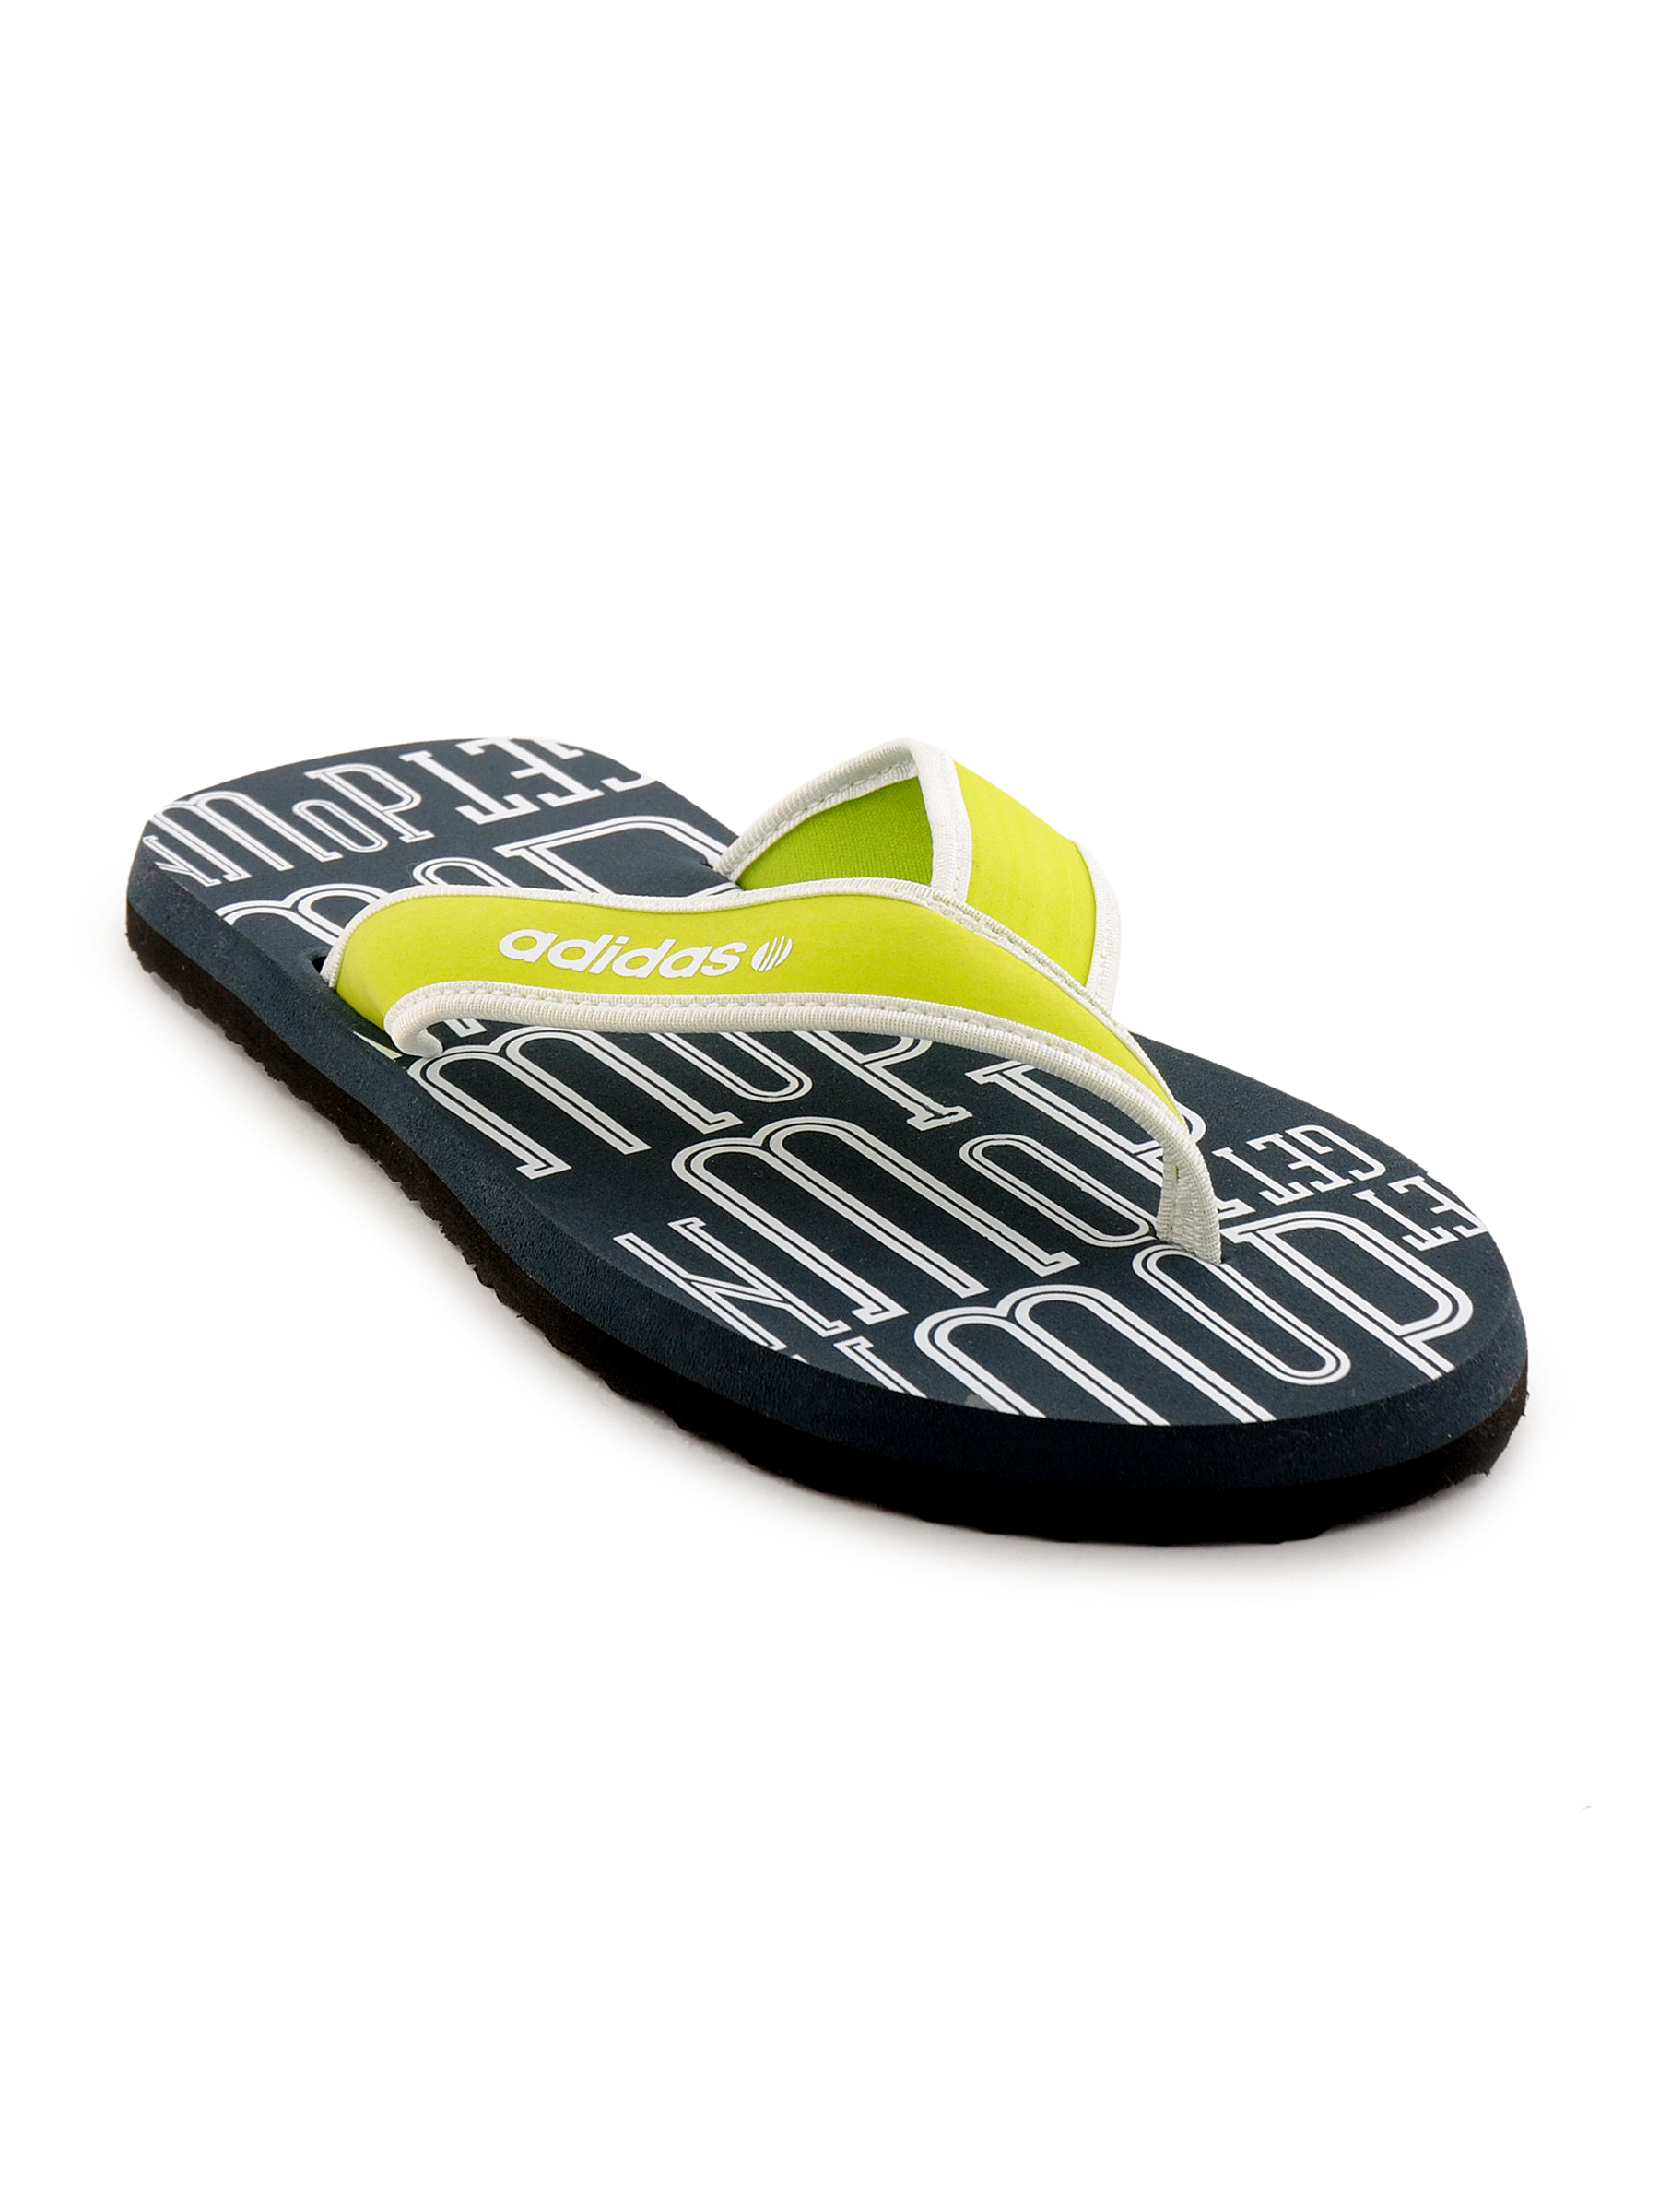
ADIDAS Men City Scape Green Flip Flops
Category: Footwear / Flip Flops / Flip Flops
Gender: Men
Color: Green
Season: Fall 2011
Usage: Casual